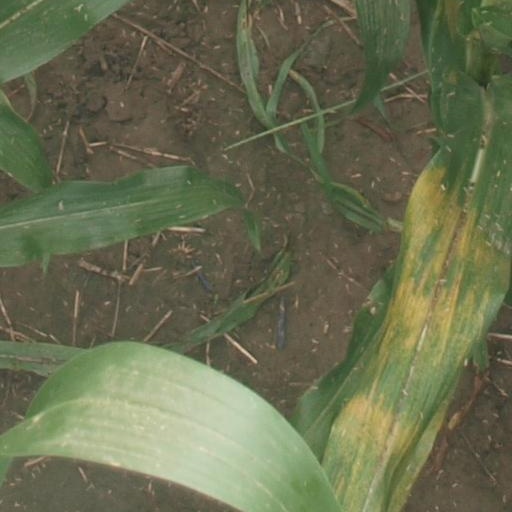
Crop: maize; corn